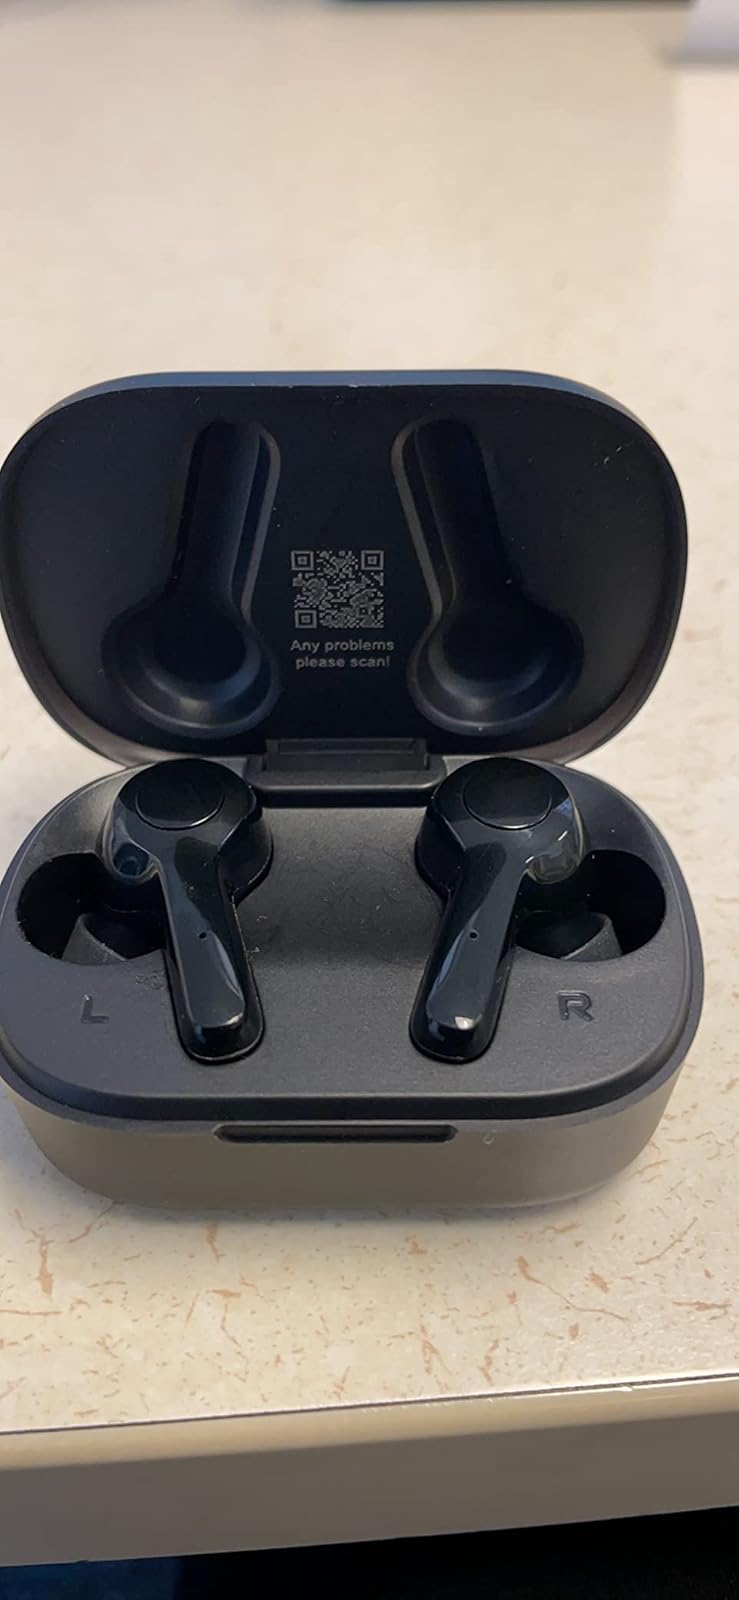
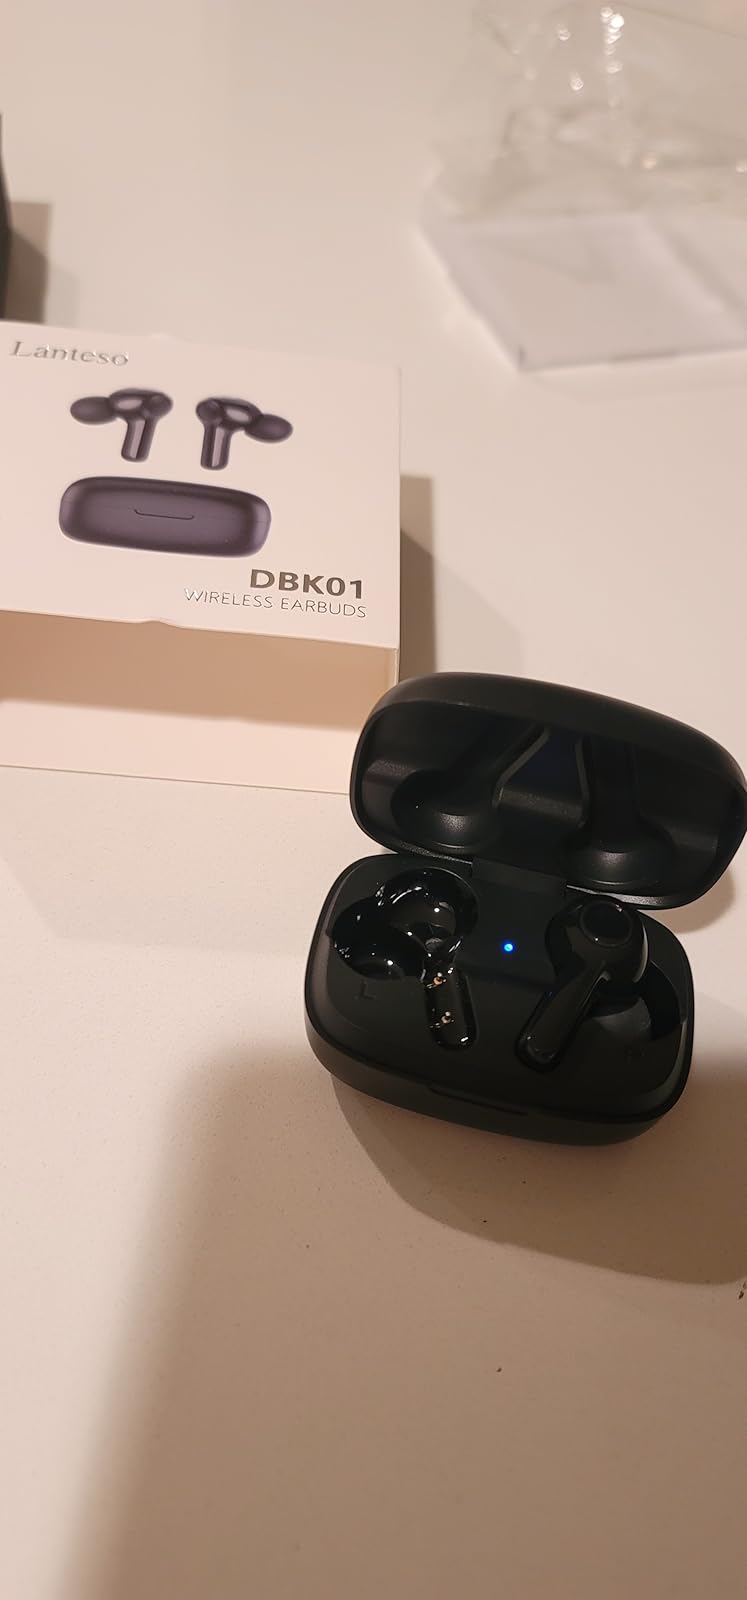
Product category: earbuds
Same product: no